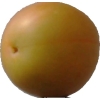
Label: cherry_wax